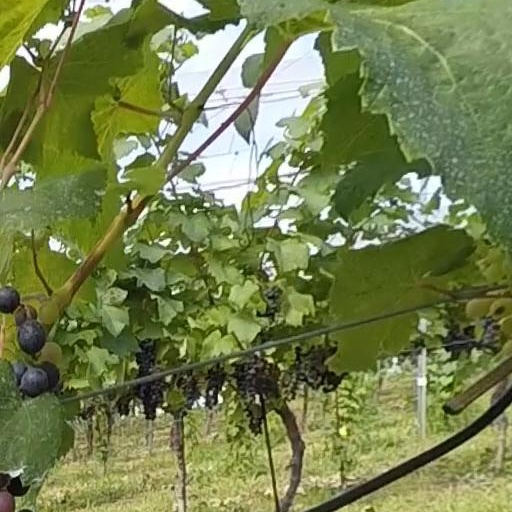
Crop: grape